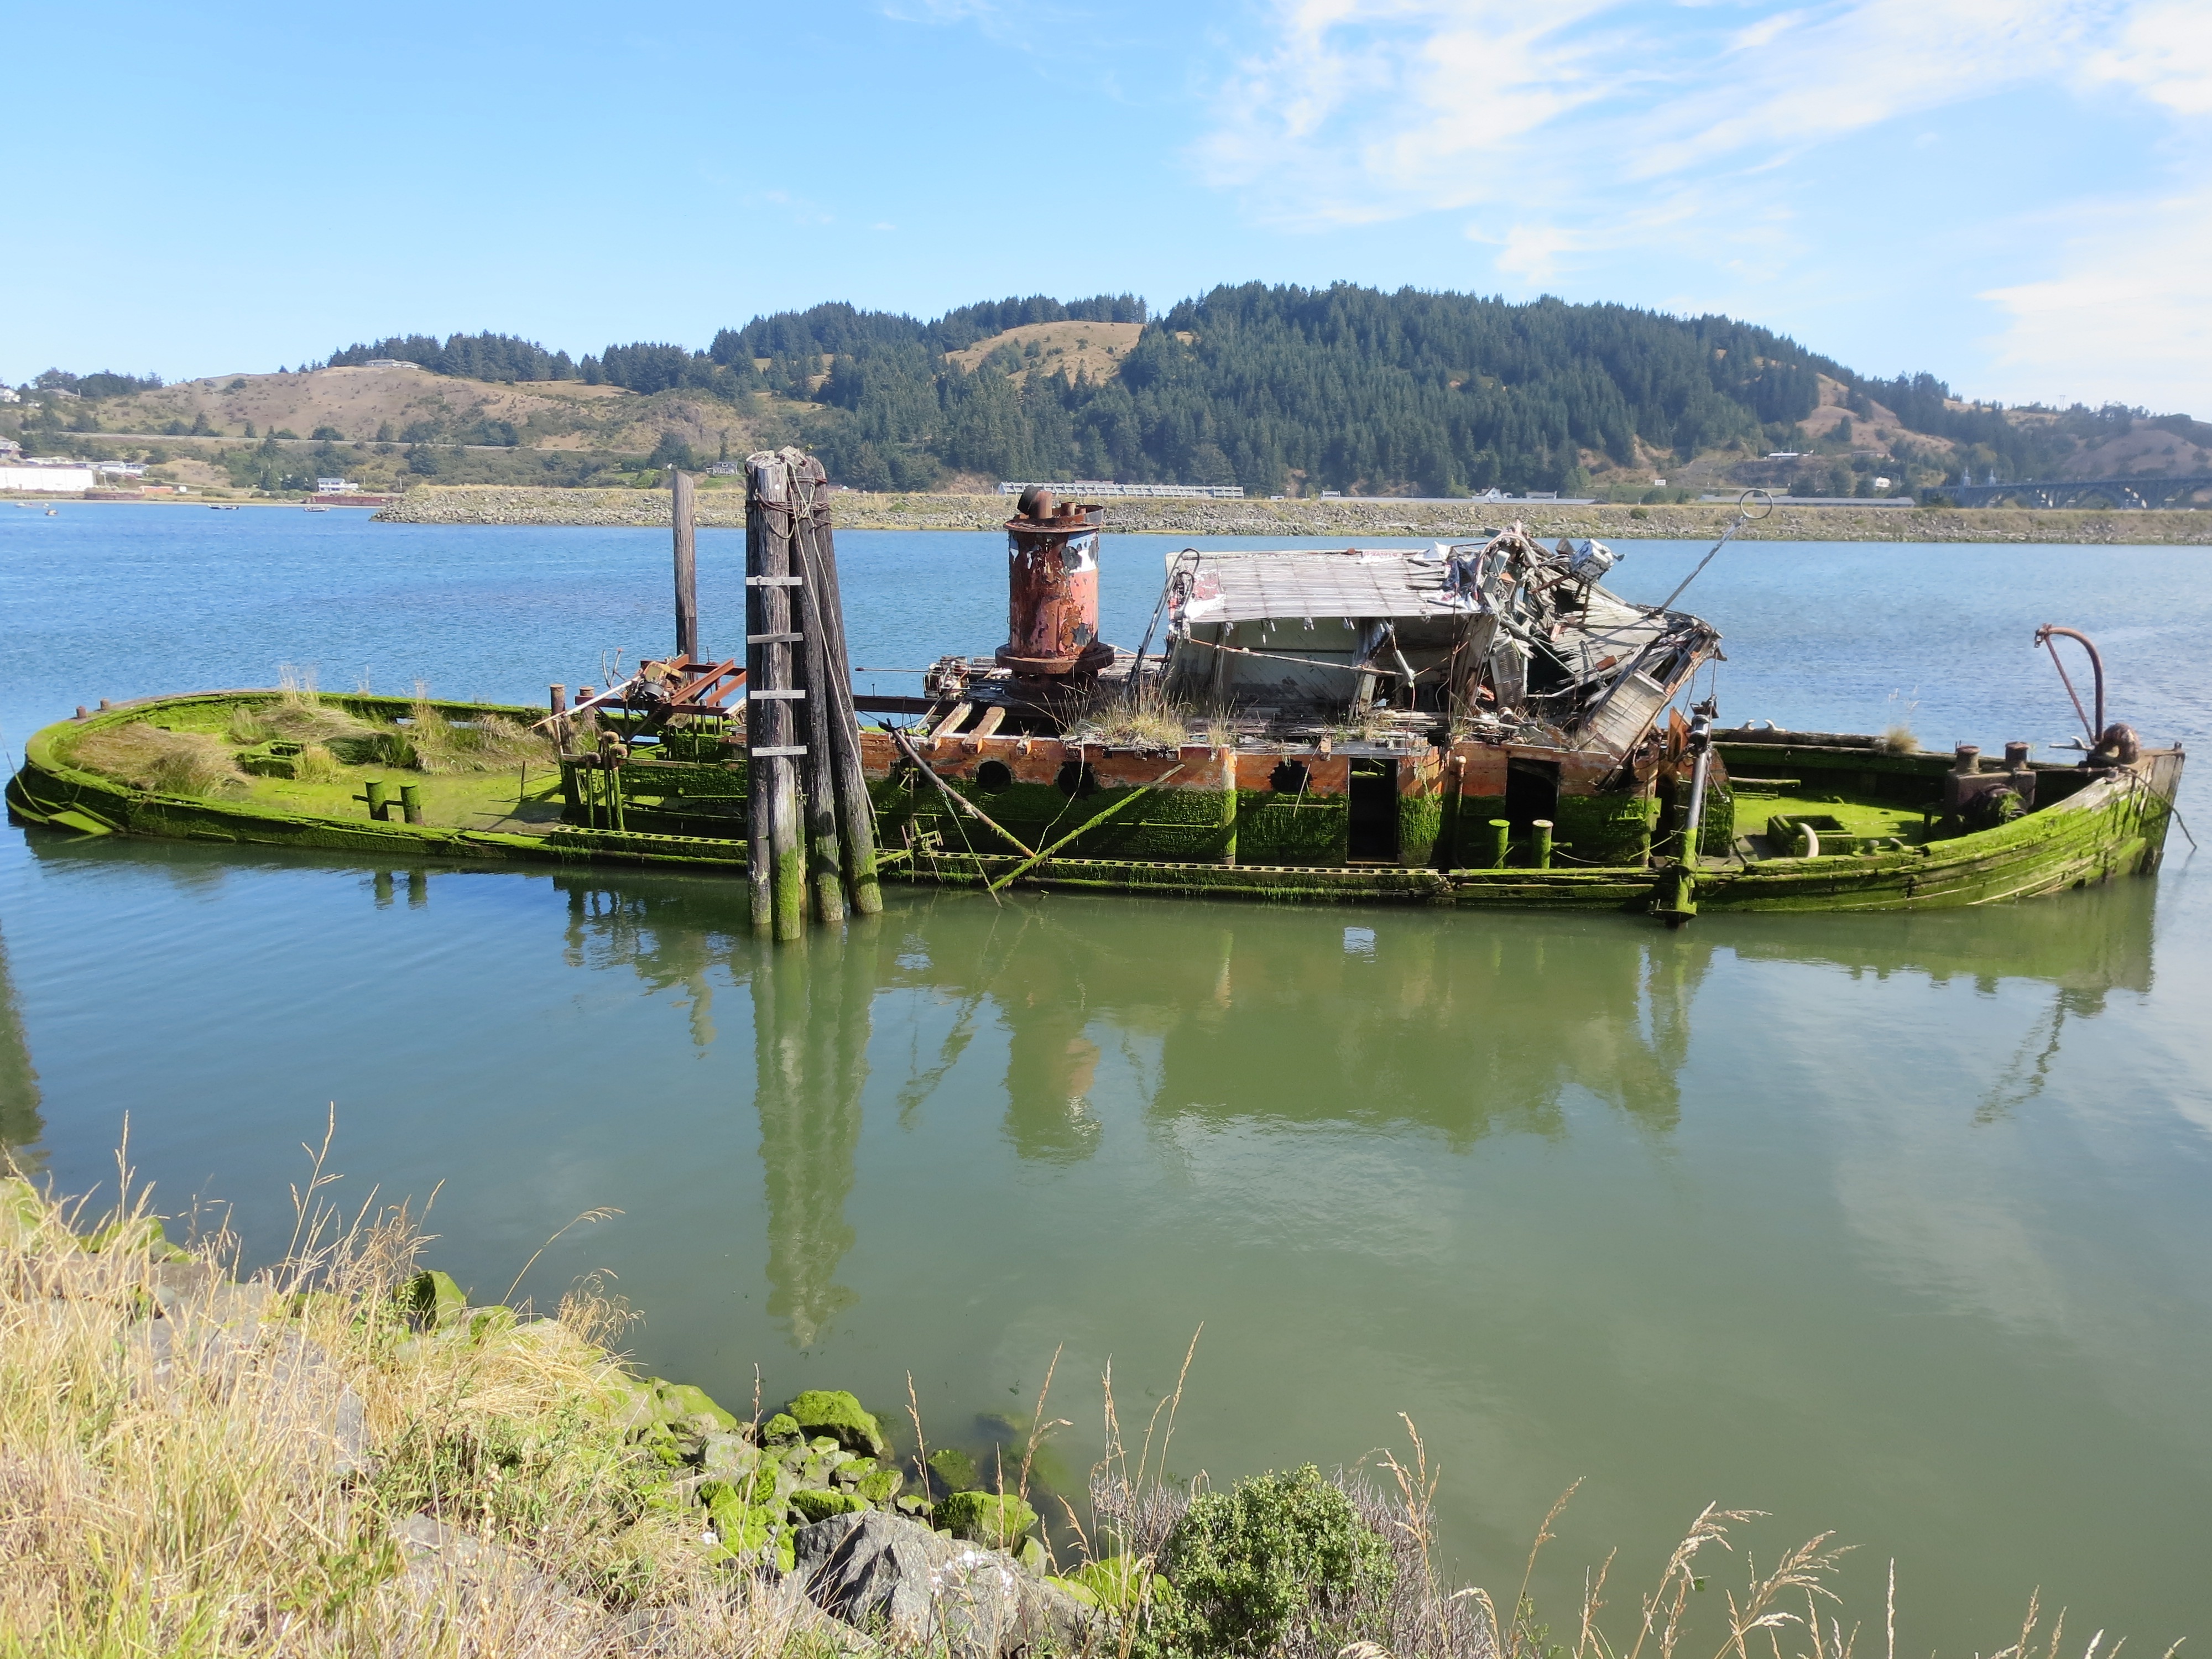
sea, coast, water, ocean, boat, shore, lake, river, ship, vehicle, fishing, usa, america, bay, reservoir, waterway, northwest, pacific, oregon, old boat, sunken boat